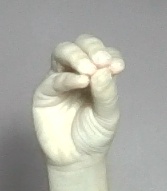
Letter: ha